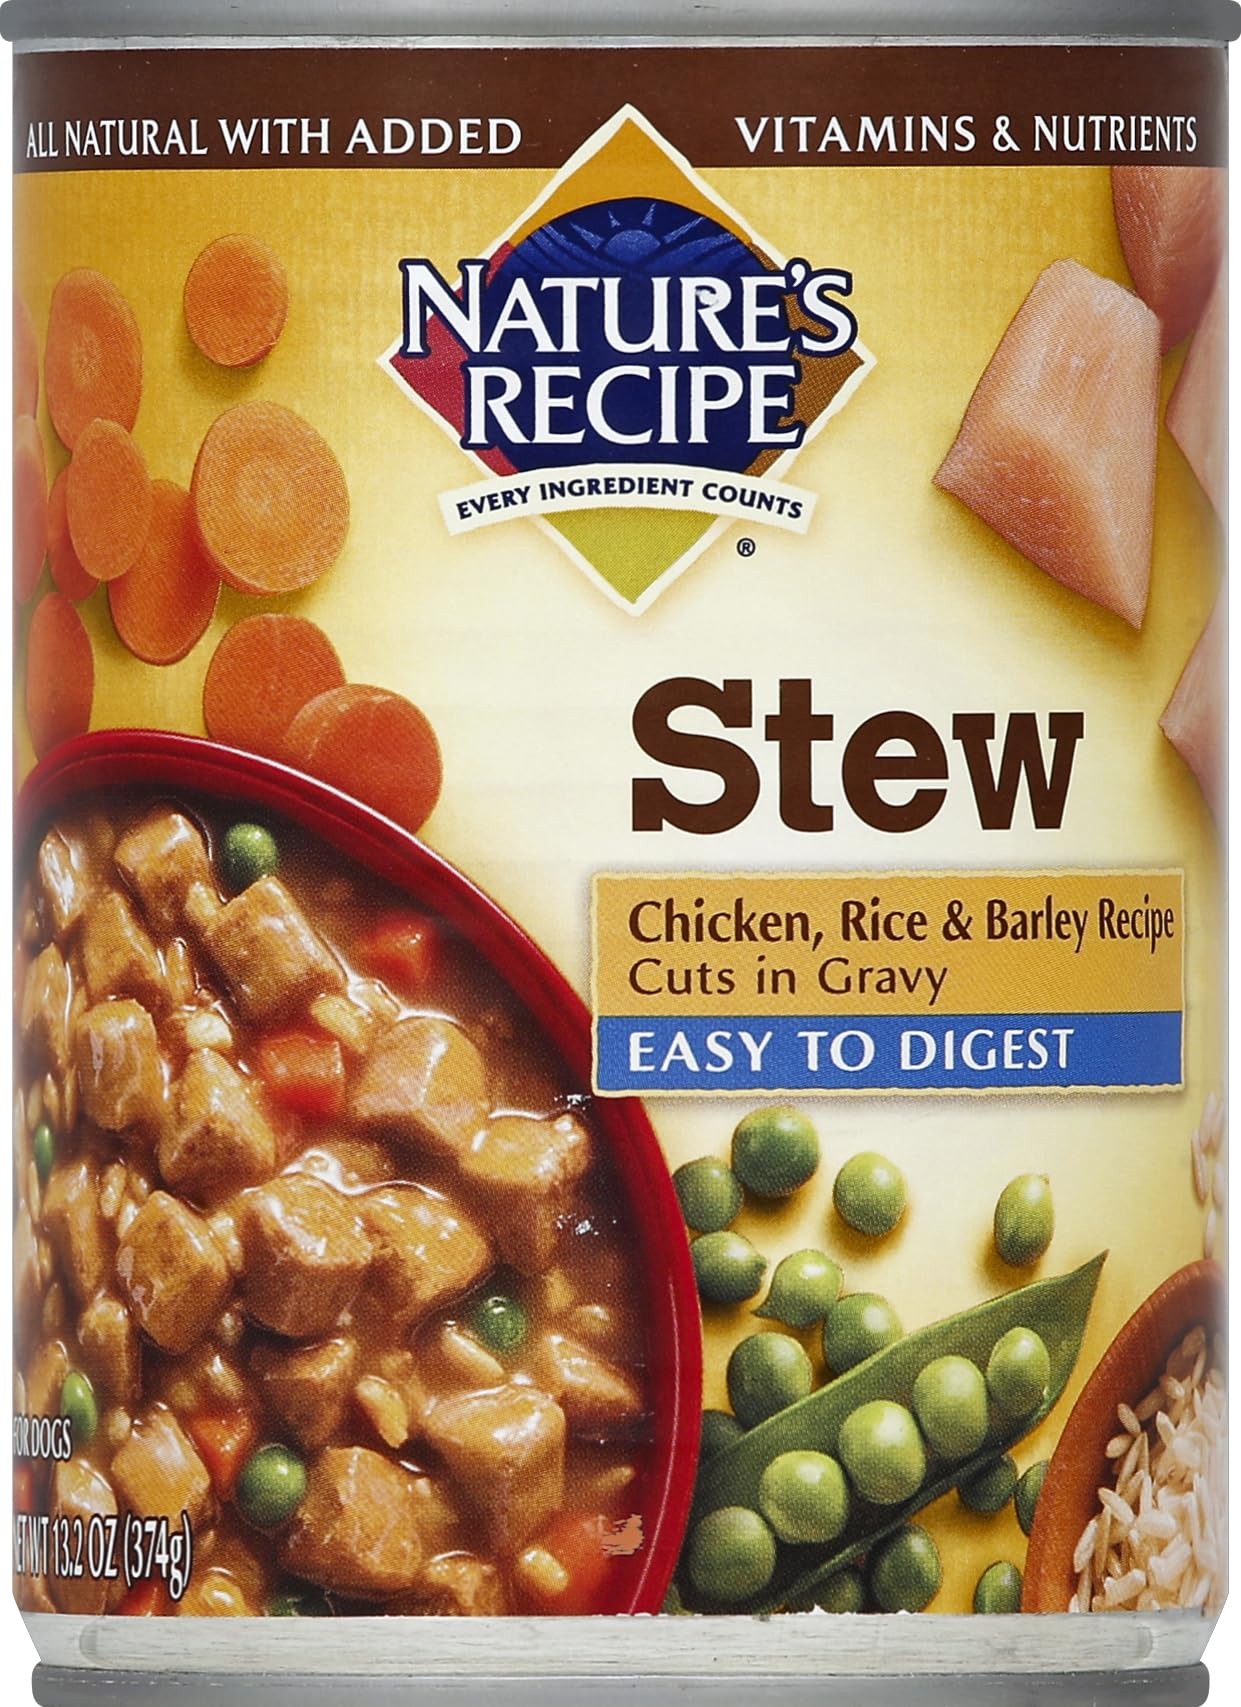
Item Name: Nature's Recipe Easy to Digest Wet Dog Food, Chicken, Rice & Barley Cuts in Gravy Recipe, 13.2 Ounce Can
Bullet Point 1: Contains 1 - 13.2 oz. can
Bullet Point 2: Made with high-quality chicken, a protein source that is gentle on your dog's stomach
Bullet Point 3: With wholesome rice and barley, highly digestible sources of carbohydrates for energy
Bullet Point 4: Tasty peas and carrots are high in beneficial antioxidants
Bullet Point 5: Formula avoids ingredients often associated with food sensitivities, such as corn or beef
Value: 13.2
Unit: Ounce

Price: 60.99